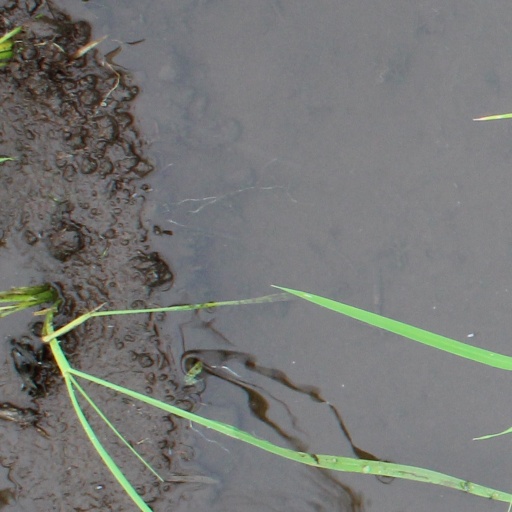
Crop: rice